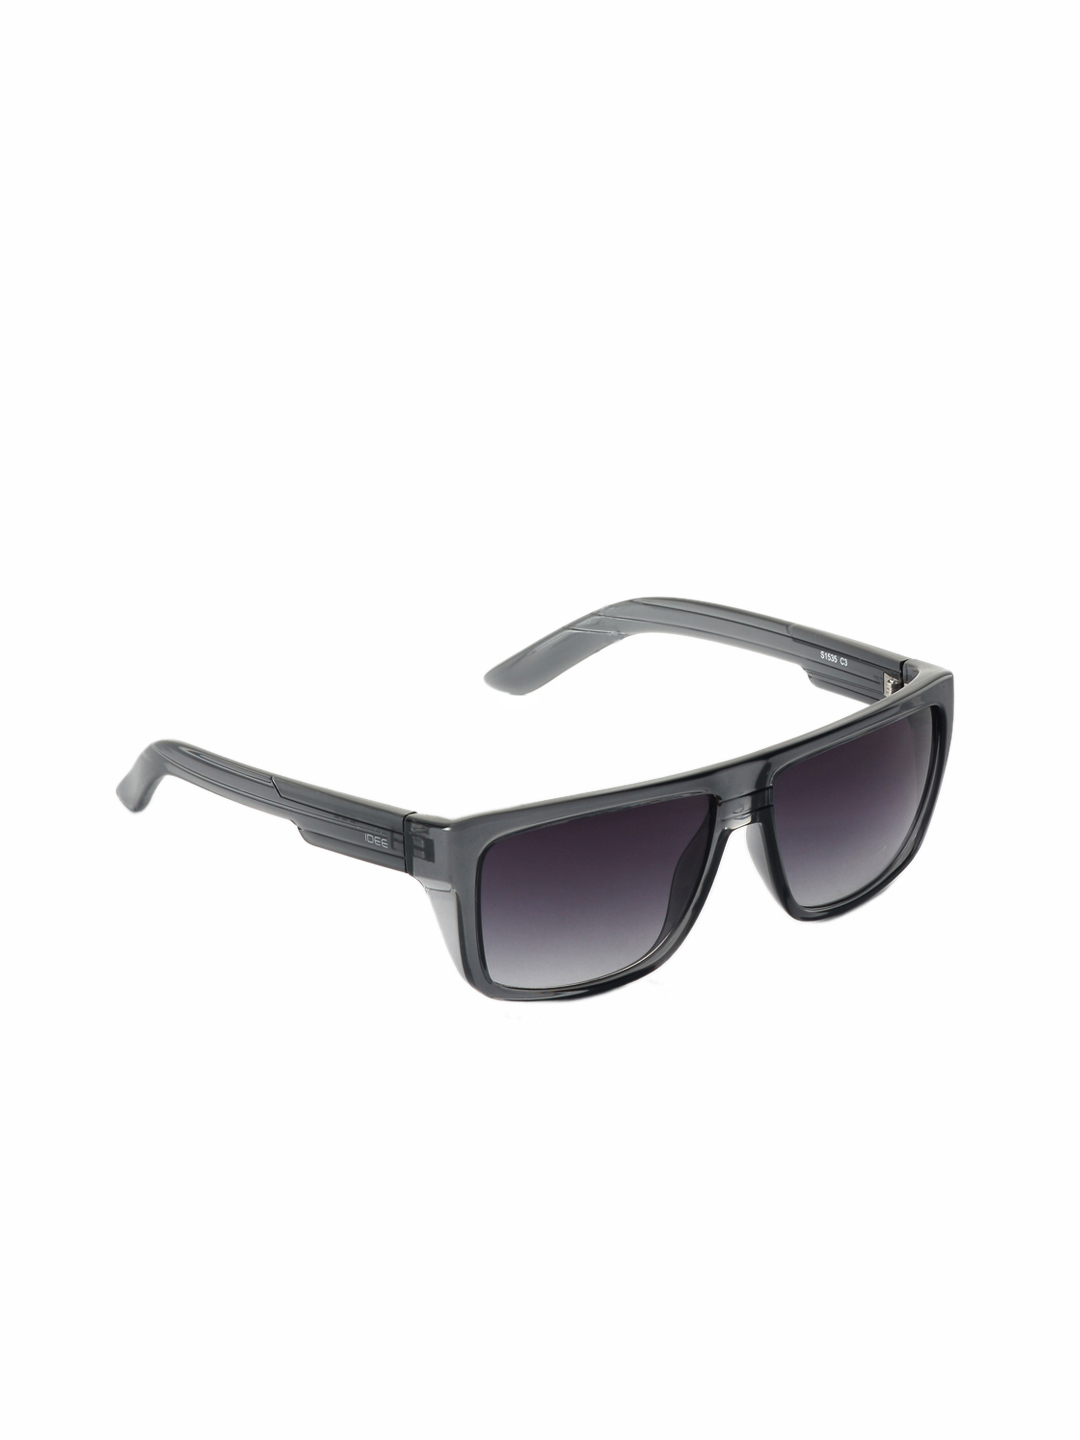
Idee Men Black Sunglasses
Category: Accessories / Eyewear / Sunglasses
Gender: Men
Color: Black
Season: Winter 2016
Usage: Casual